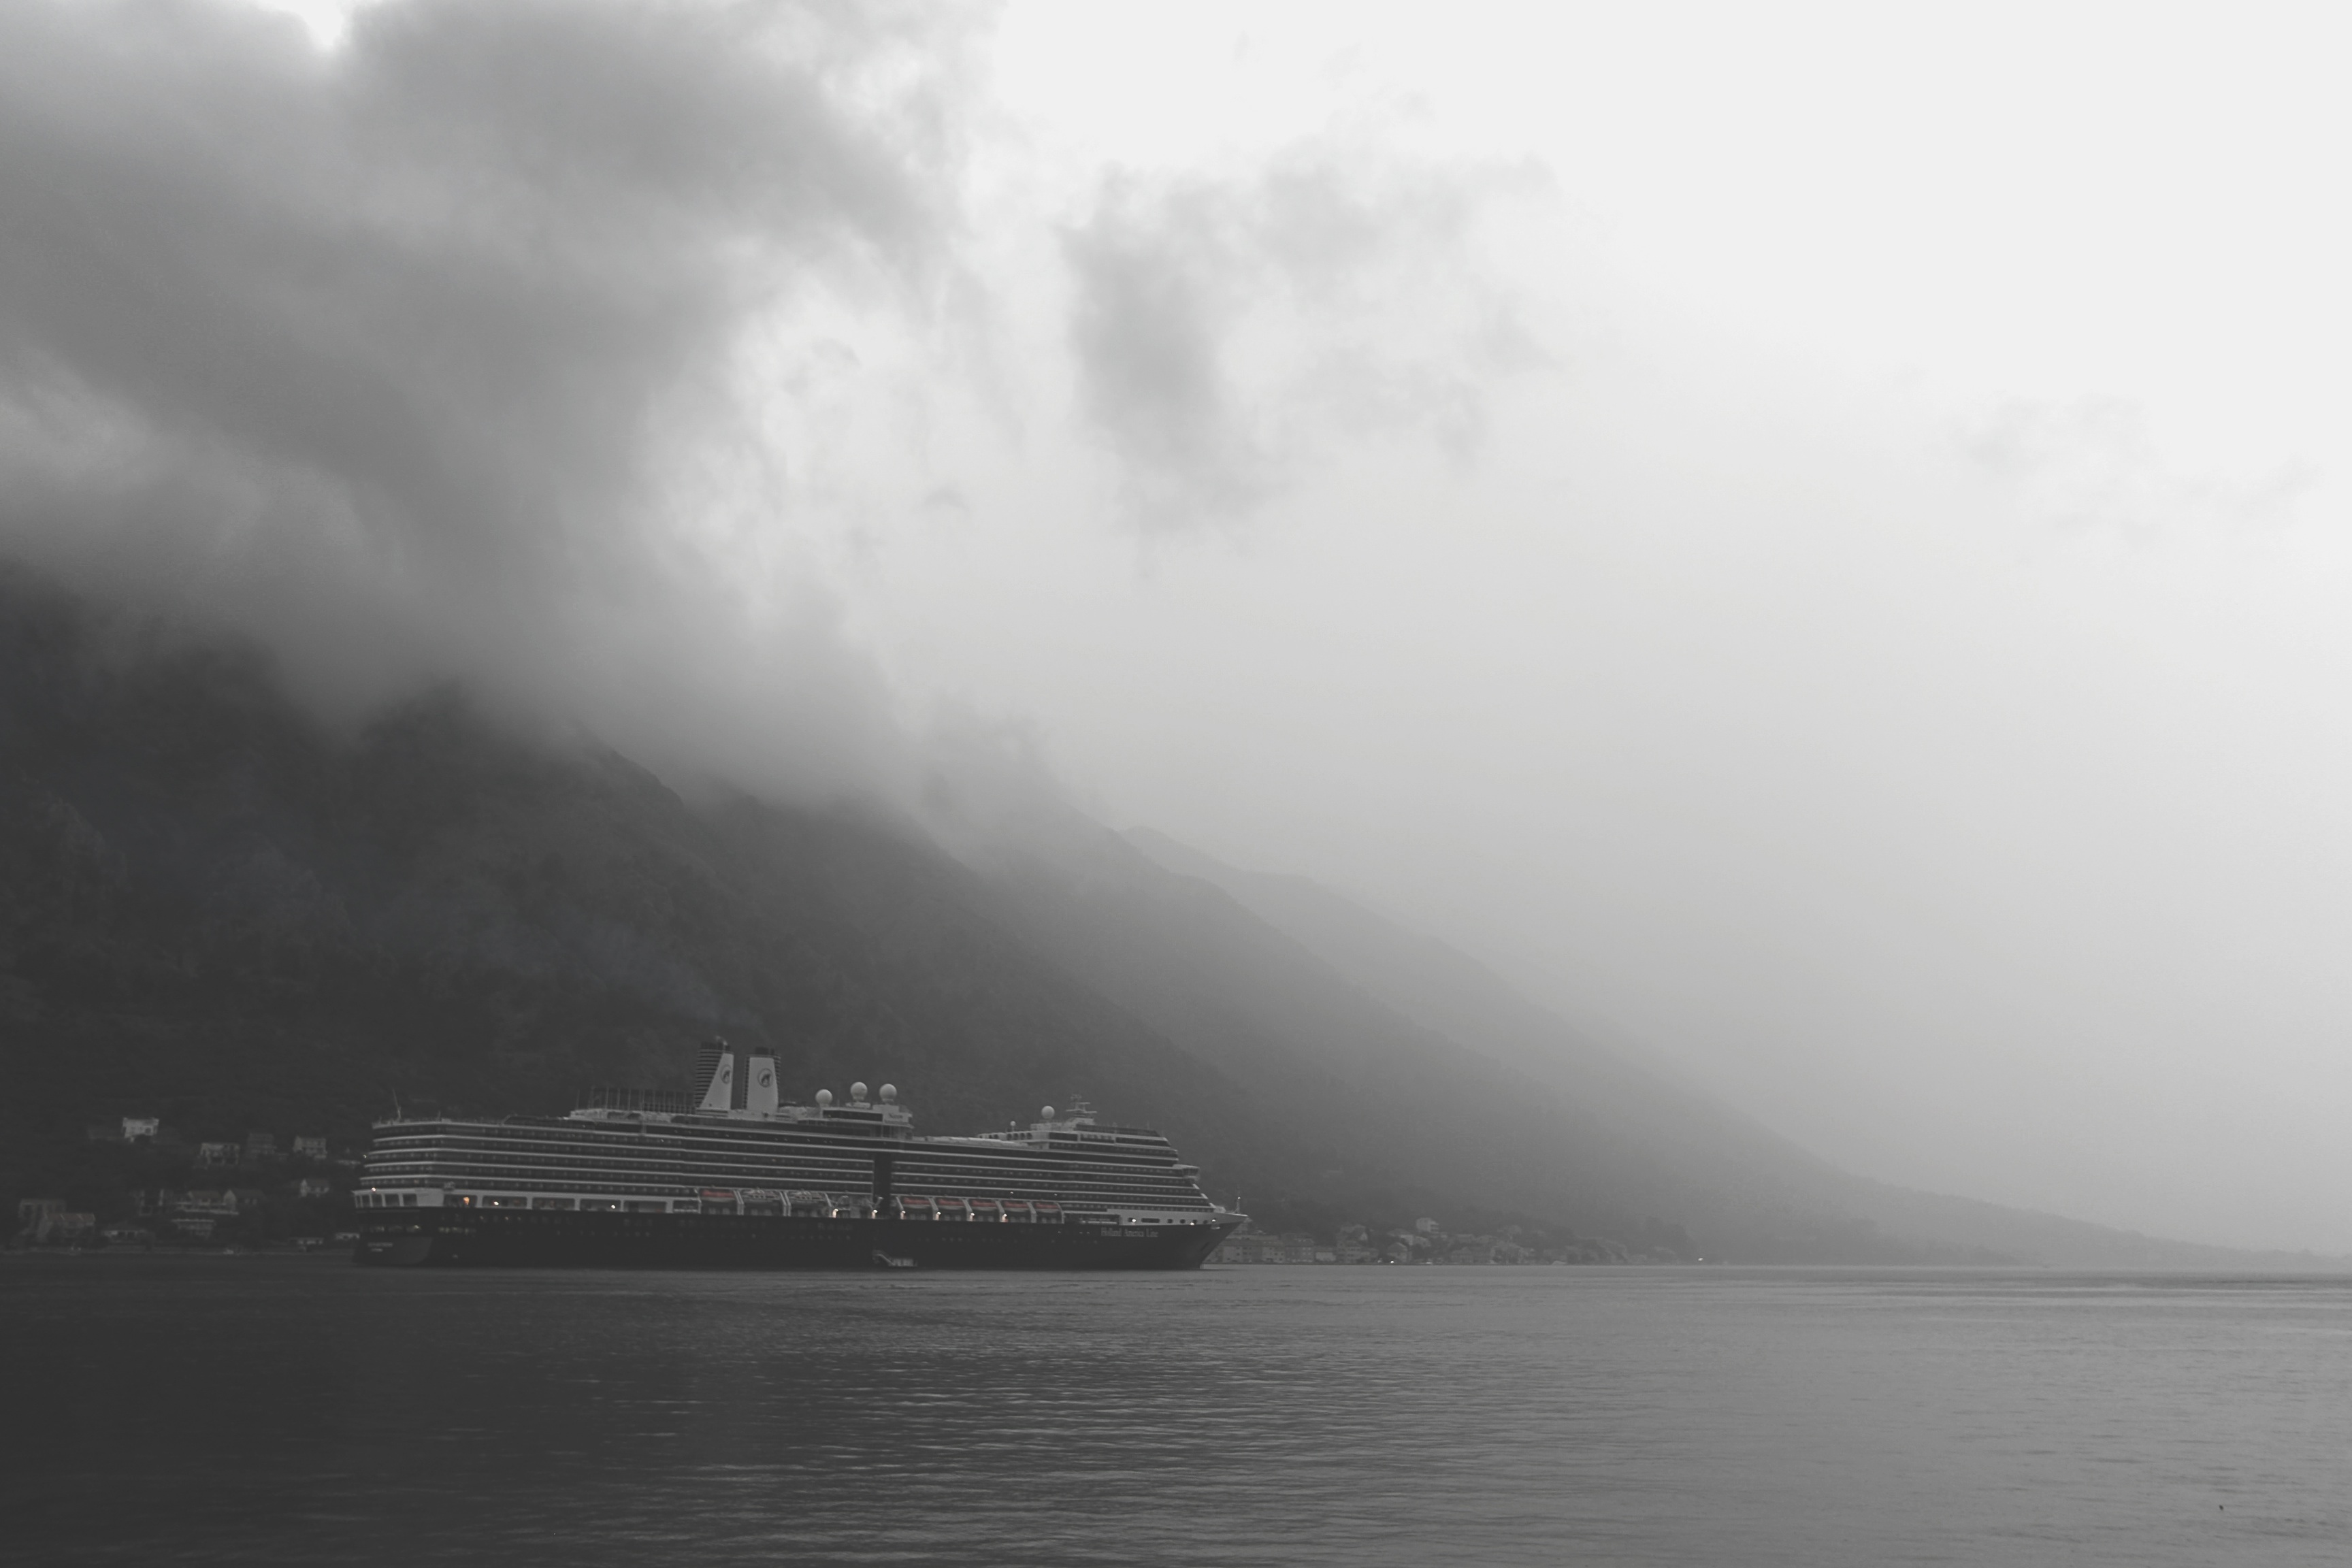
sea, horizon, cloud, black and white, fog, mist, wave, vehicle, weather, haze, monochrome, watercraft, passenger ship, monochrome photography, atmospheric phenomenon